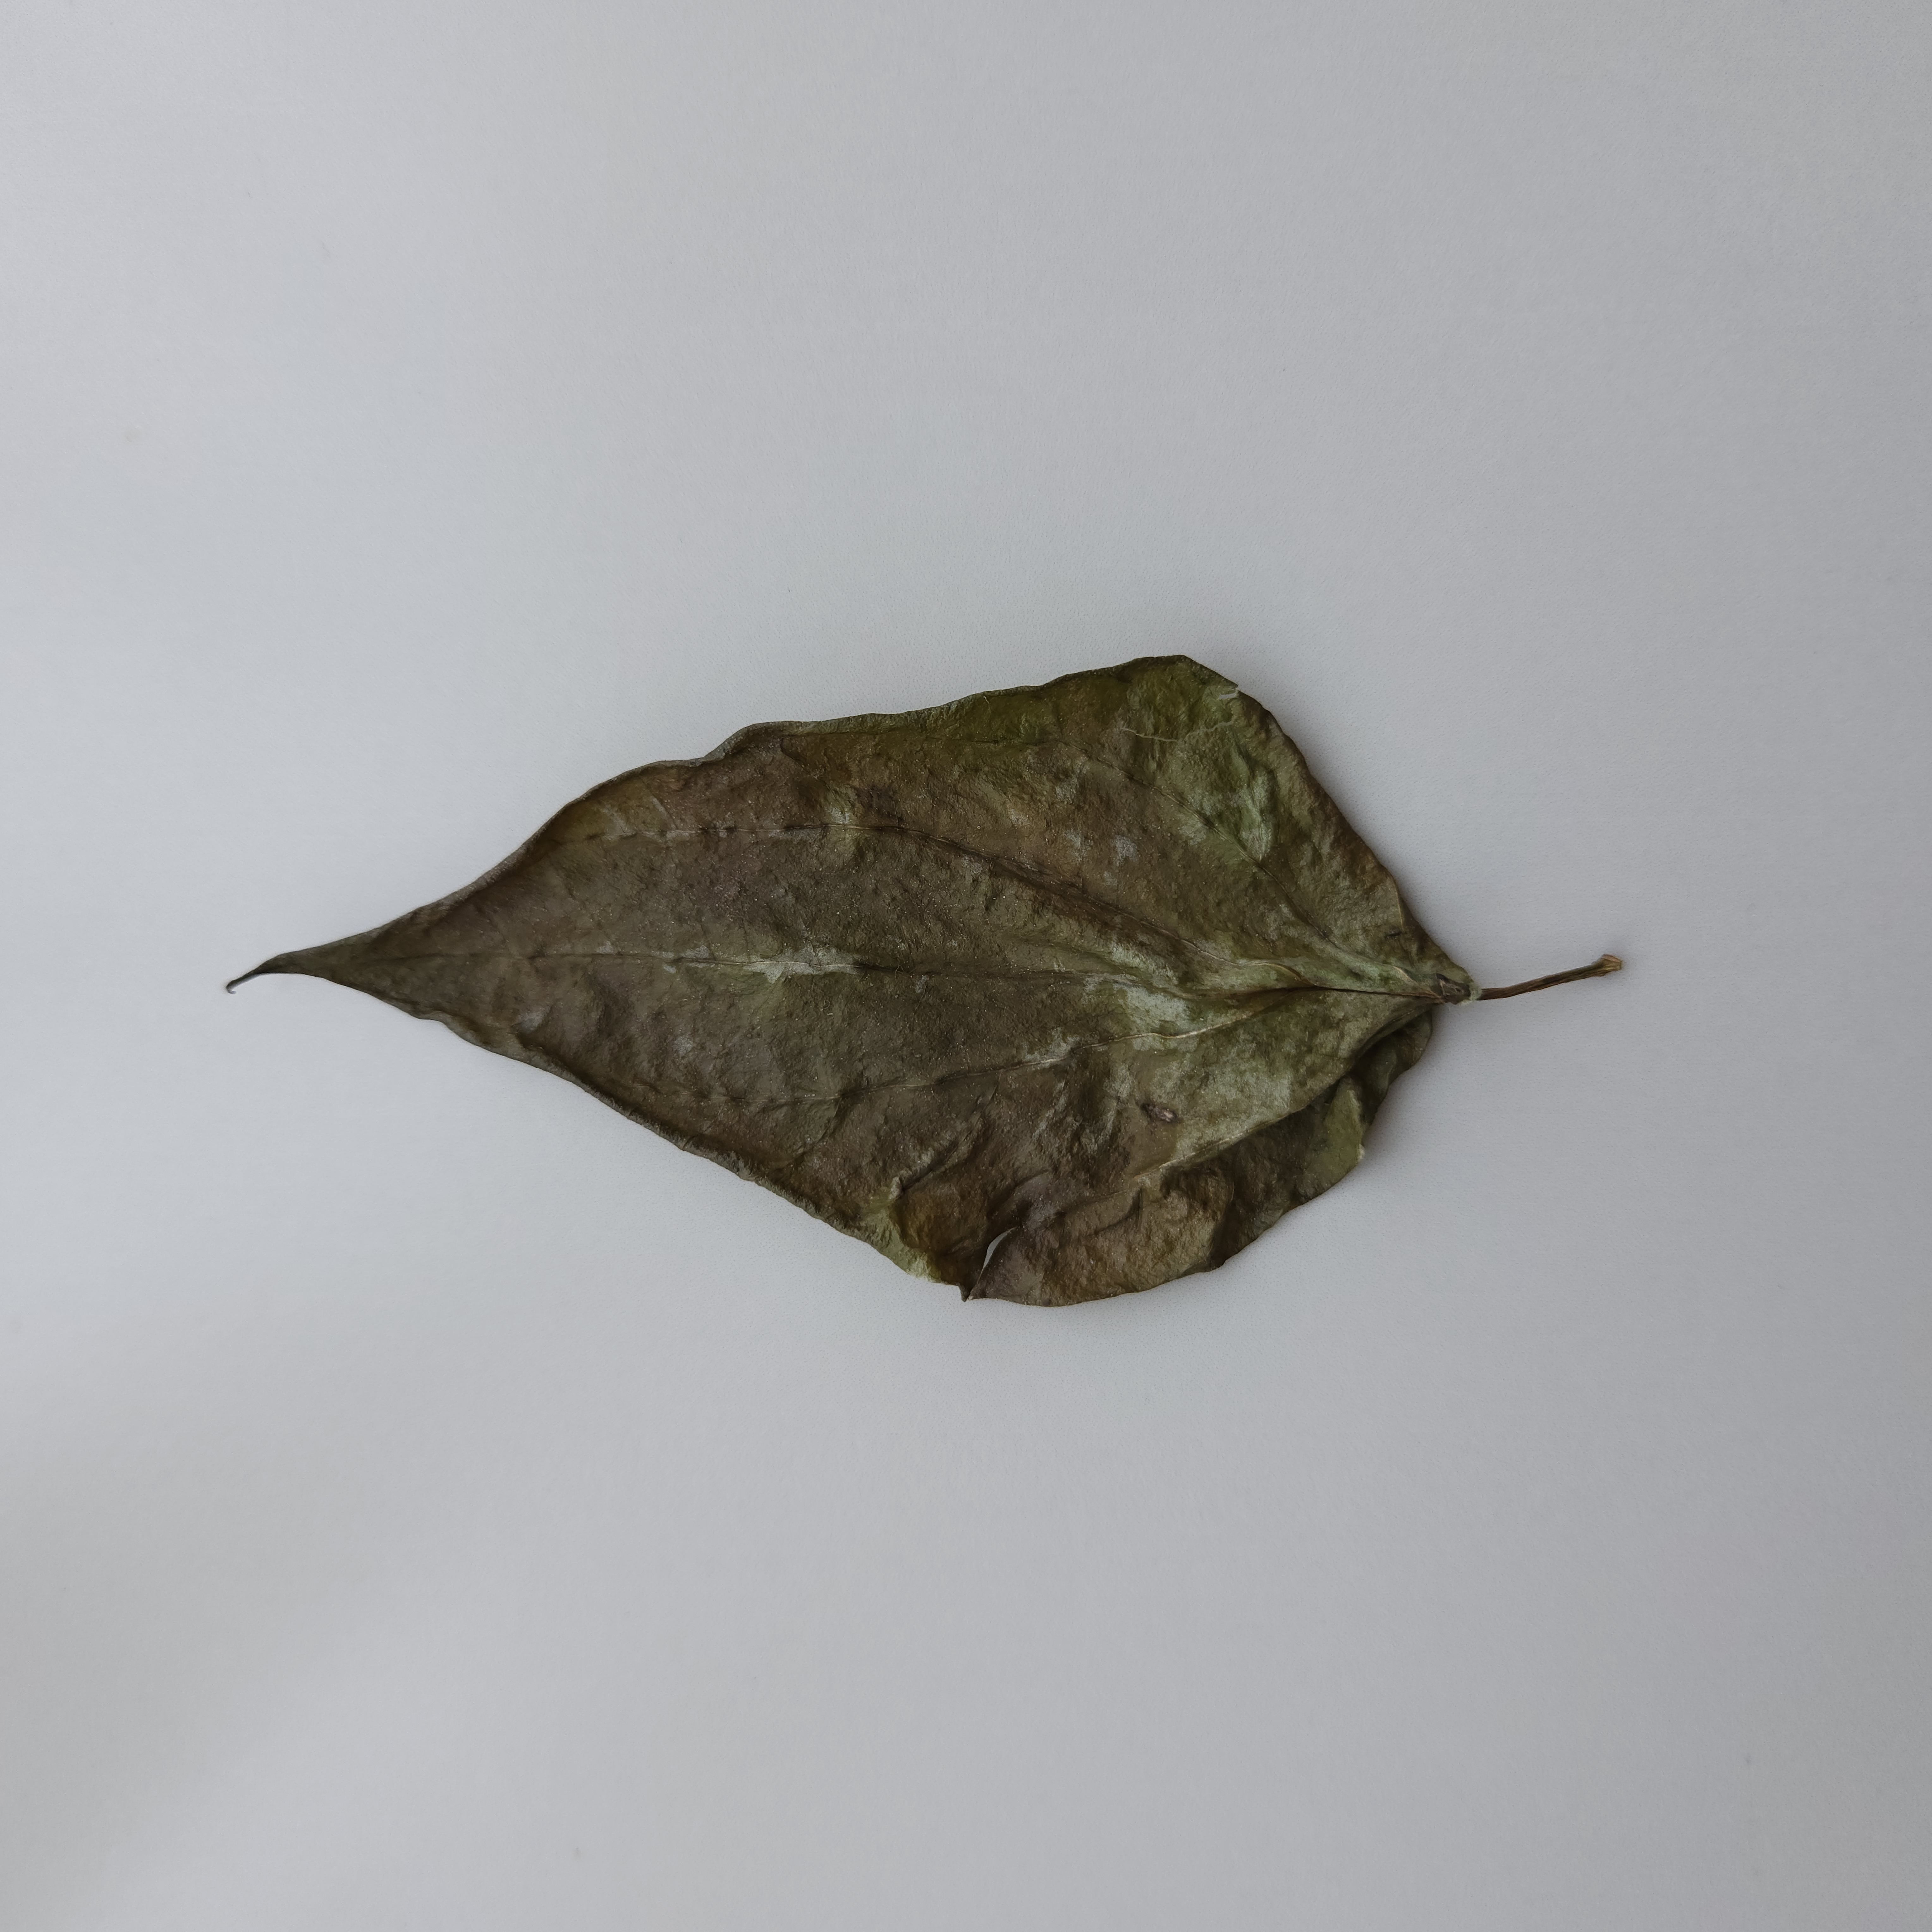
Label: Dried